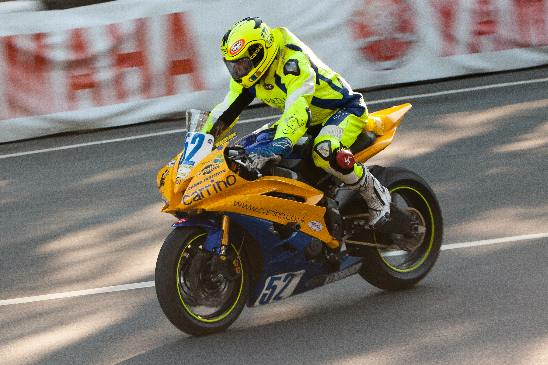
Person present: Yes